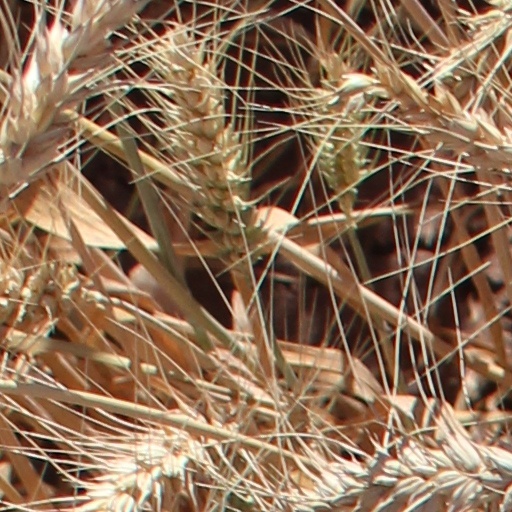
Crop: wheat